Harry Williams (songwriter)

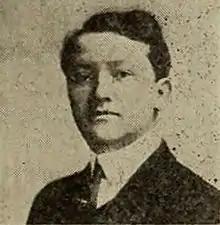
Williams circa 1915.

Harry Hiram Williams (August 23, 1879 – May 15, 1922) was an American composer, lyricist, and publisher of popular music from 1903 until his death in 1922.